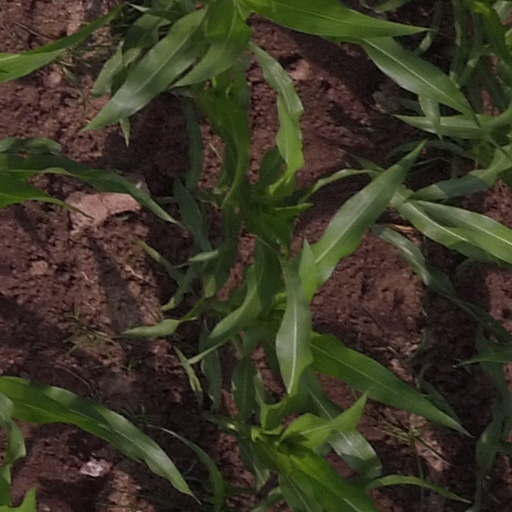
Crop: maize; corn